Cassadee Pope

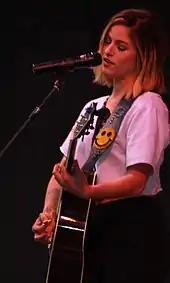
Pope playing acoustic guitar in 2017

In January and February 2012, Pope embarked on her first solo acoustic tour across the east and west coasts of the United States. She released her debut self-titled EP (self-labeled) on May 22, 2012, containing four songs written by Pope. She auditioned for season 3 of the singing competition "The Voice" during the summer and had all four coaches offer her a place on their teams; she ultimately picked country singer Blake Shelton. In the third live round, Pope performed "Over You", co-written by mentor Shelton. The song reached number one on the iTunes chart, beating Psy's "Gangnam Style" down to number two. She was the only female contestant to advance to the Top 4 round in the season where she performed "Stupid Boy" by country singer-songwriter Keith Urban, which also reached number one on iTunes. She advanced to "The Voice" finals, winning the title on the live finale results day in December. An album compiling her performances on The Voice entitled "The Voice: The Complete Season 3 Collection" reached number 1 on the Heatseekers and sold 11,000 copies, and 8,000 more copies in the following week. Her self-titled EP also re-entered the chart at number 42, selling 1,000 copies.